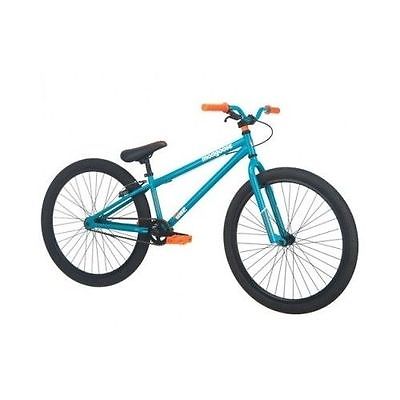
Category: bicycle